Describe the emotion expressed in this image:  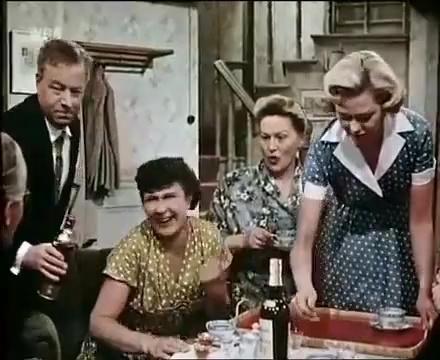
This person displays Fear, valence and arousal with high intensity.